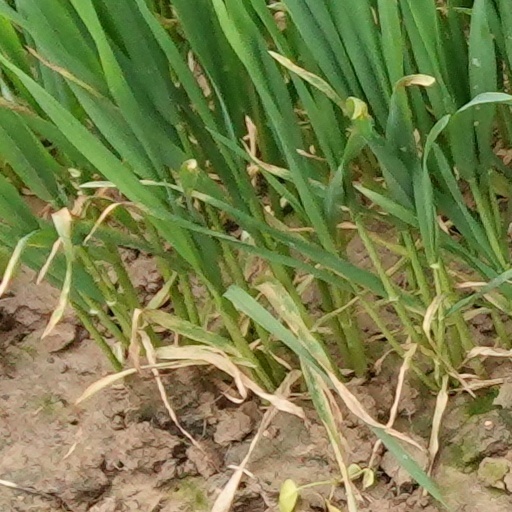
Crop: wheat